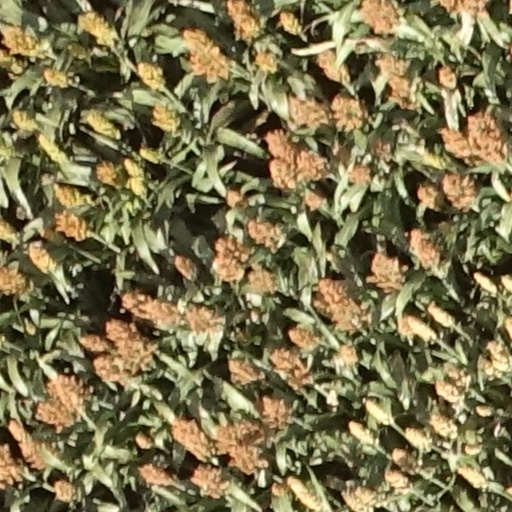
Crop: sorghum